Basilica di San Giulio

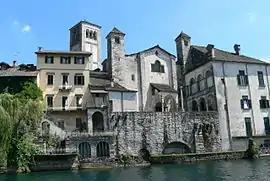
Outside of the basilica

The Basilica di San Giulio is a Roman Catholic church on the small San Giulio Island in the center of Lake Orta, province of Novara, north-western Italy. It has the status of a minor basilica. Although the island is part of the Orta San Giulio municipality, the basilica belongs to the San Giacomo parish, including the island and a portion of the west coast of the lake in San Maurizio d'Opaglio municipality.